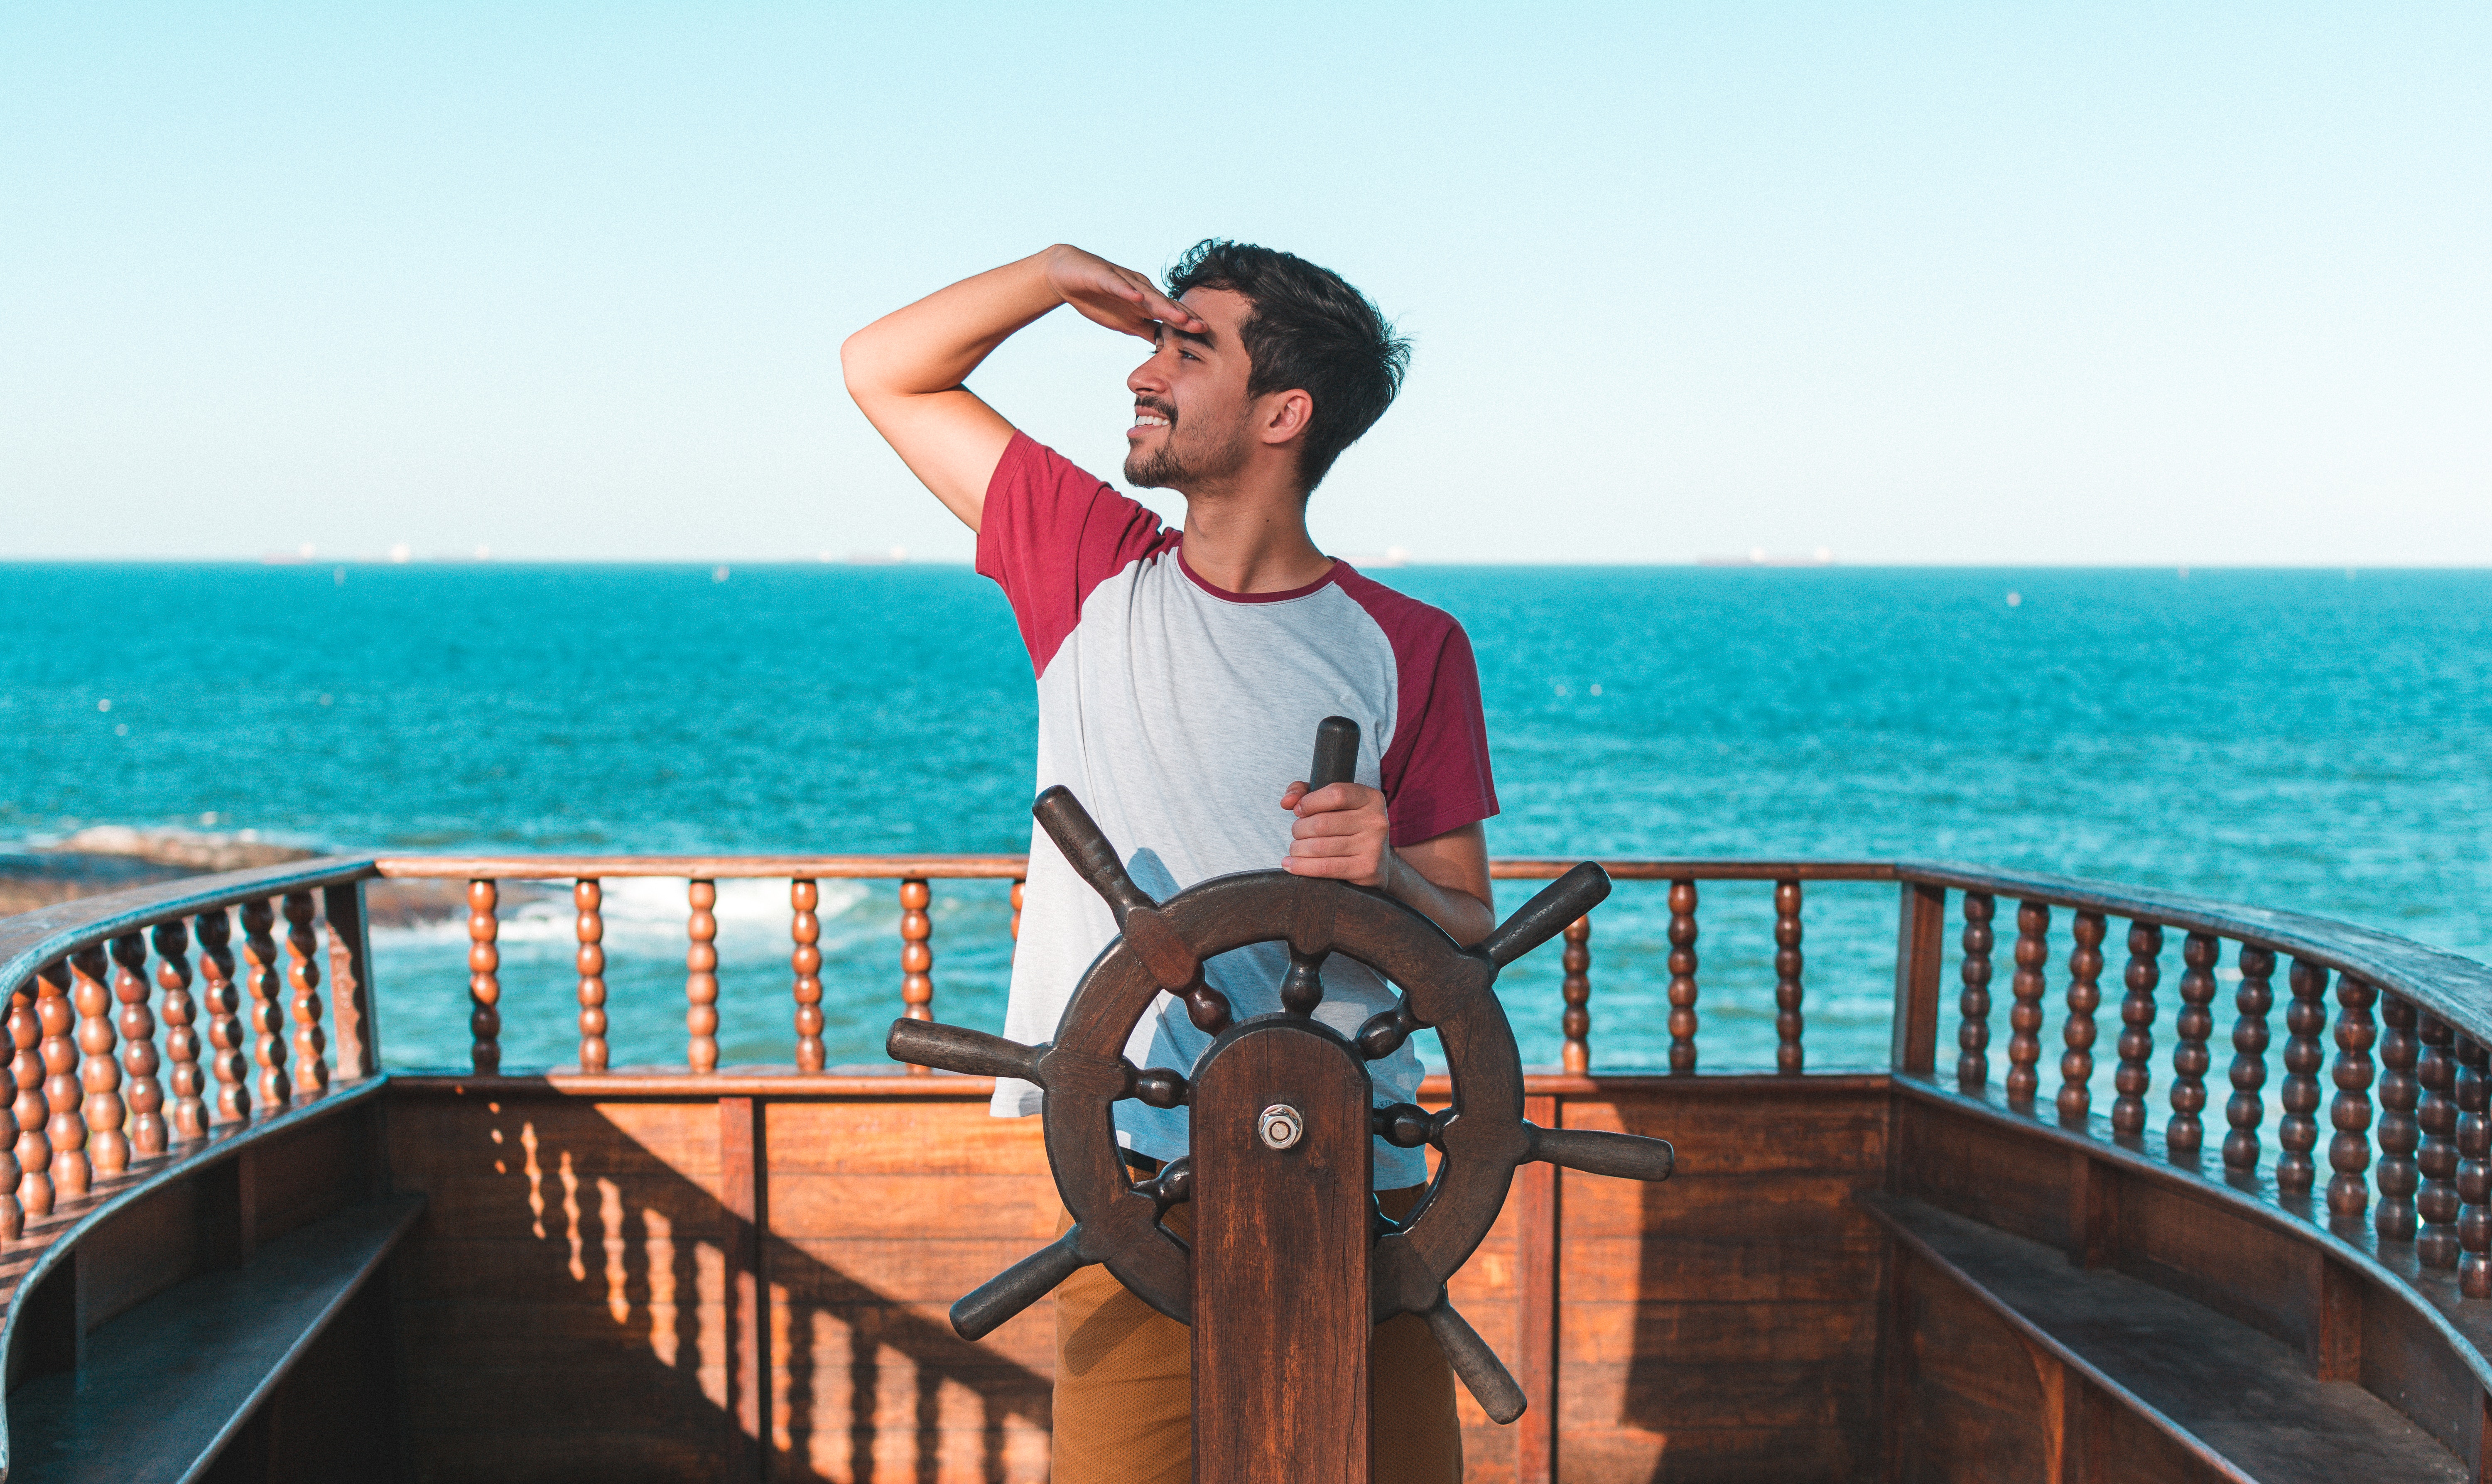
vacation, sea, ocean, fun, tourism, summer, leisure, travel, photography, deck, sitting, horizon, balcony, happy, vehicle